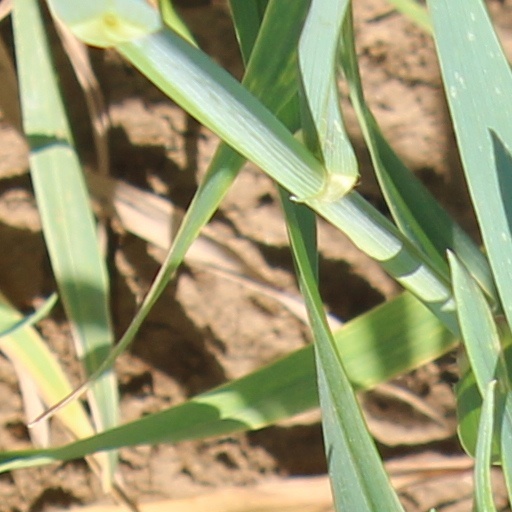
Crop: wheat